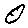
Label: 0